Pink-collar worker

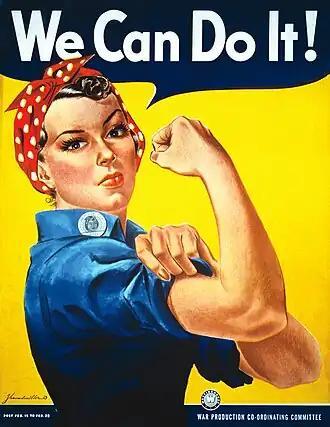
This poster made in 1942 titled "We Can Do It!" captures the WWII era cultural icon Rosie the Riveter depicted by J. Howard Miller who created this poster as an inspirational image to boost female worker morale.

Historically, women were responsible for the running of a household. Their financial security was often dependent upon a male patriarch. Widowed or divorced women struggled to support themselves and their children.